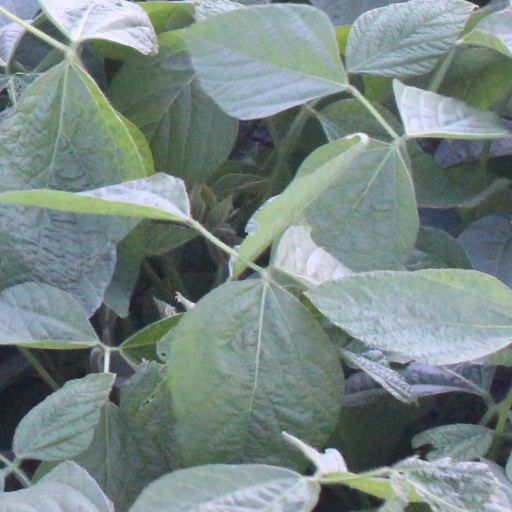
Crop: soybean